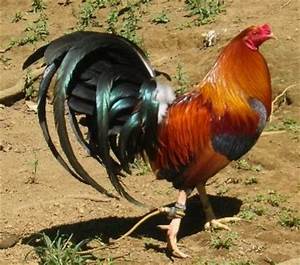
Label: chicken